Jim Forbes (Australian politician)

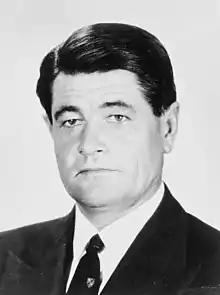
Forbes in 1967

During the November 1973 House of Representatives session, ALP Prime Minister Gough Whitlam accused Forbes of having abused the Government's hospitality by drinking too much at a reception for the visiting New Zealand prime minister Norman Kirk. Forbes demanded that the remark be withdrawn; and Opposition Leader Billy Snedden, for his part, told parliament that Whitlam should be ashamed of himself. Snedden described Whitlam as "gutless". Whitlam responded: "It is what [Forbes] put in his guts that rooted him." Eventually, Whitlam (at the insistence of Speaker James Francis Cope) withdrew the remark, but only after ensuring that it had been transcribed by "Hansard"'s stenographers.